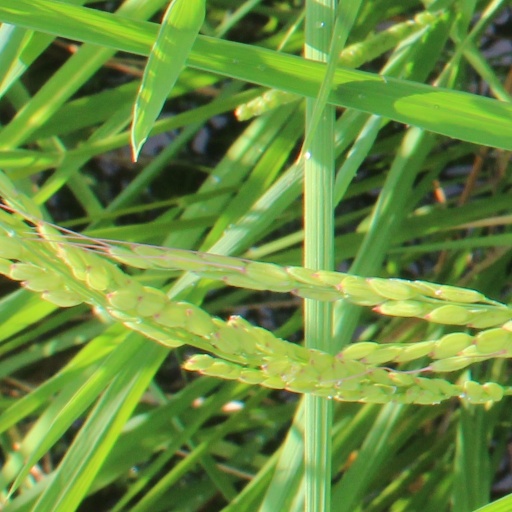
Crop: rice